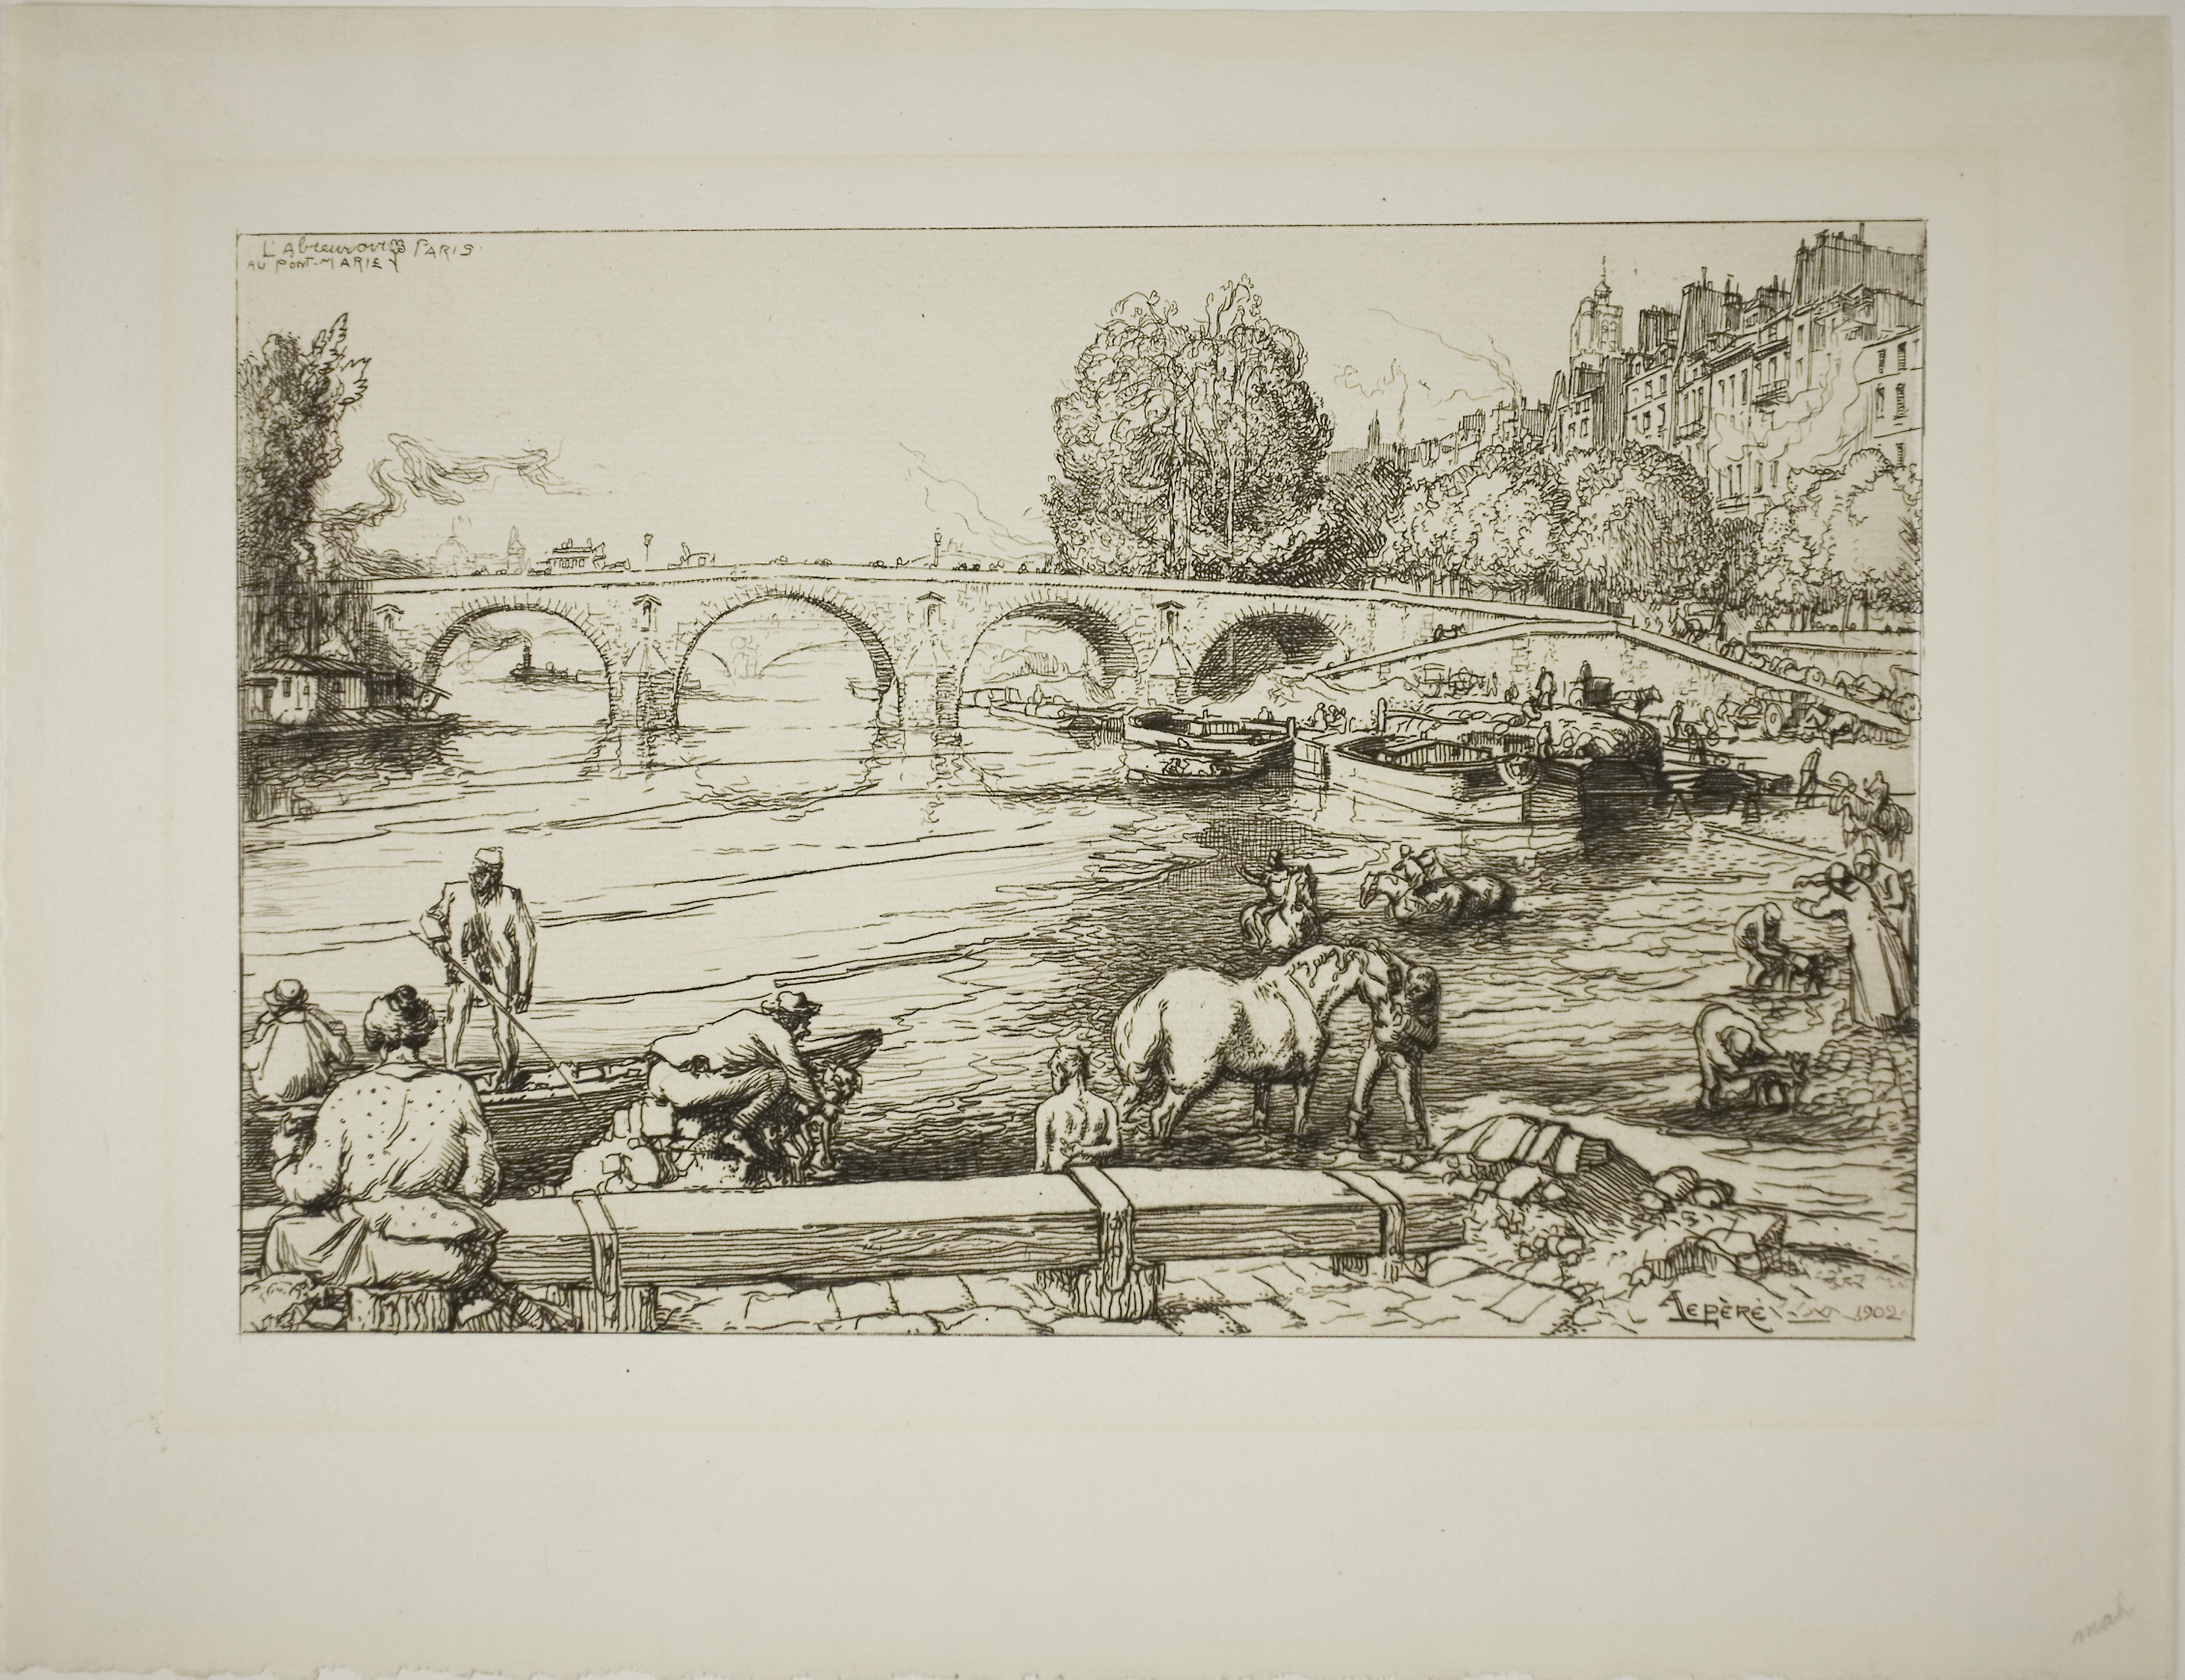
art, picture frame, visual arts, drawing, artwork, painting, black and white, sketch